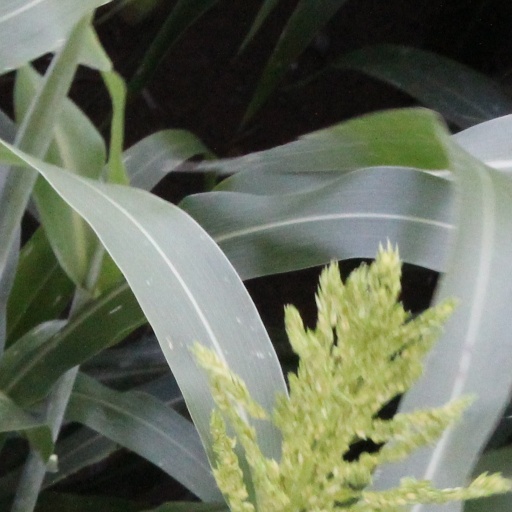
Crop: sorghum